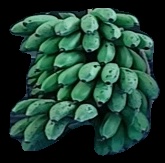
Variety: rasbale
Grade: grade2